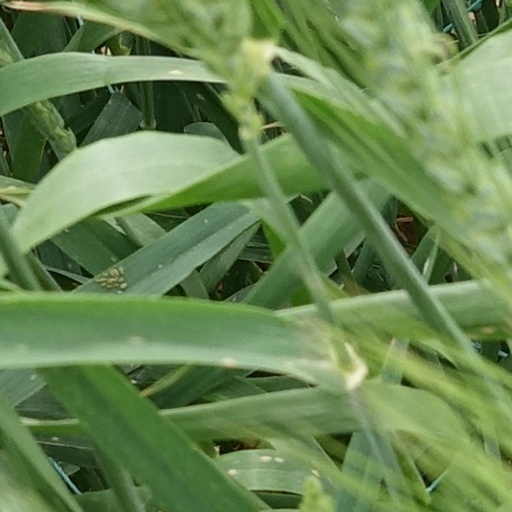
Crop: wheat